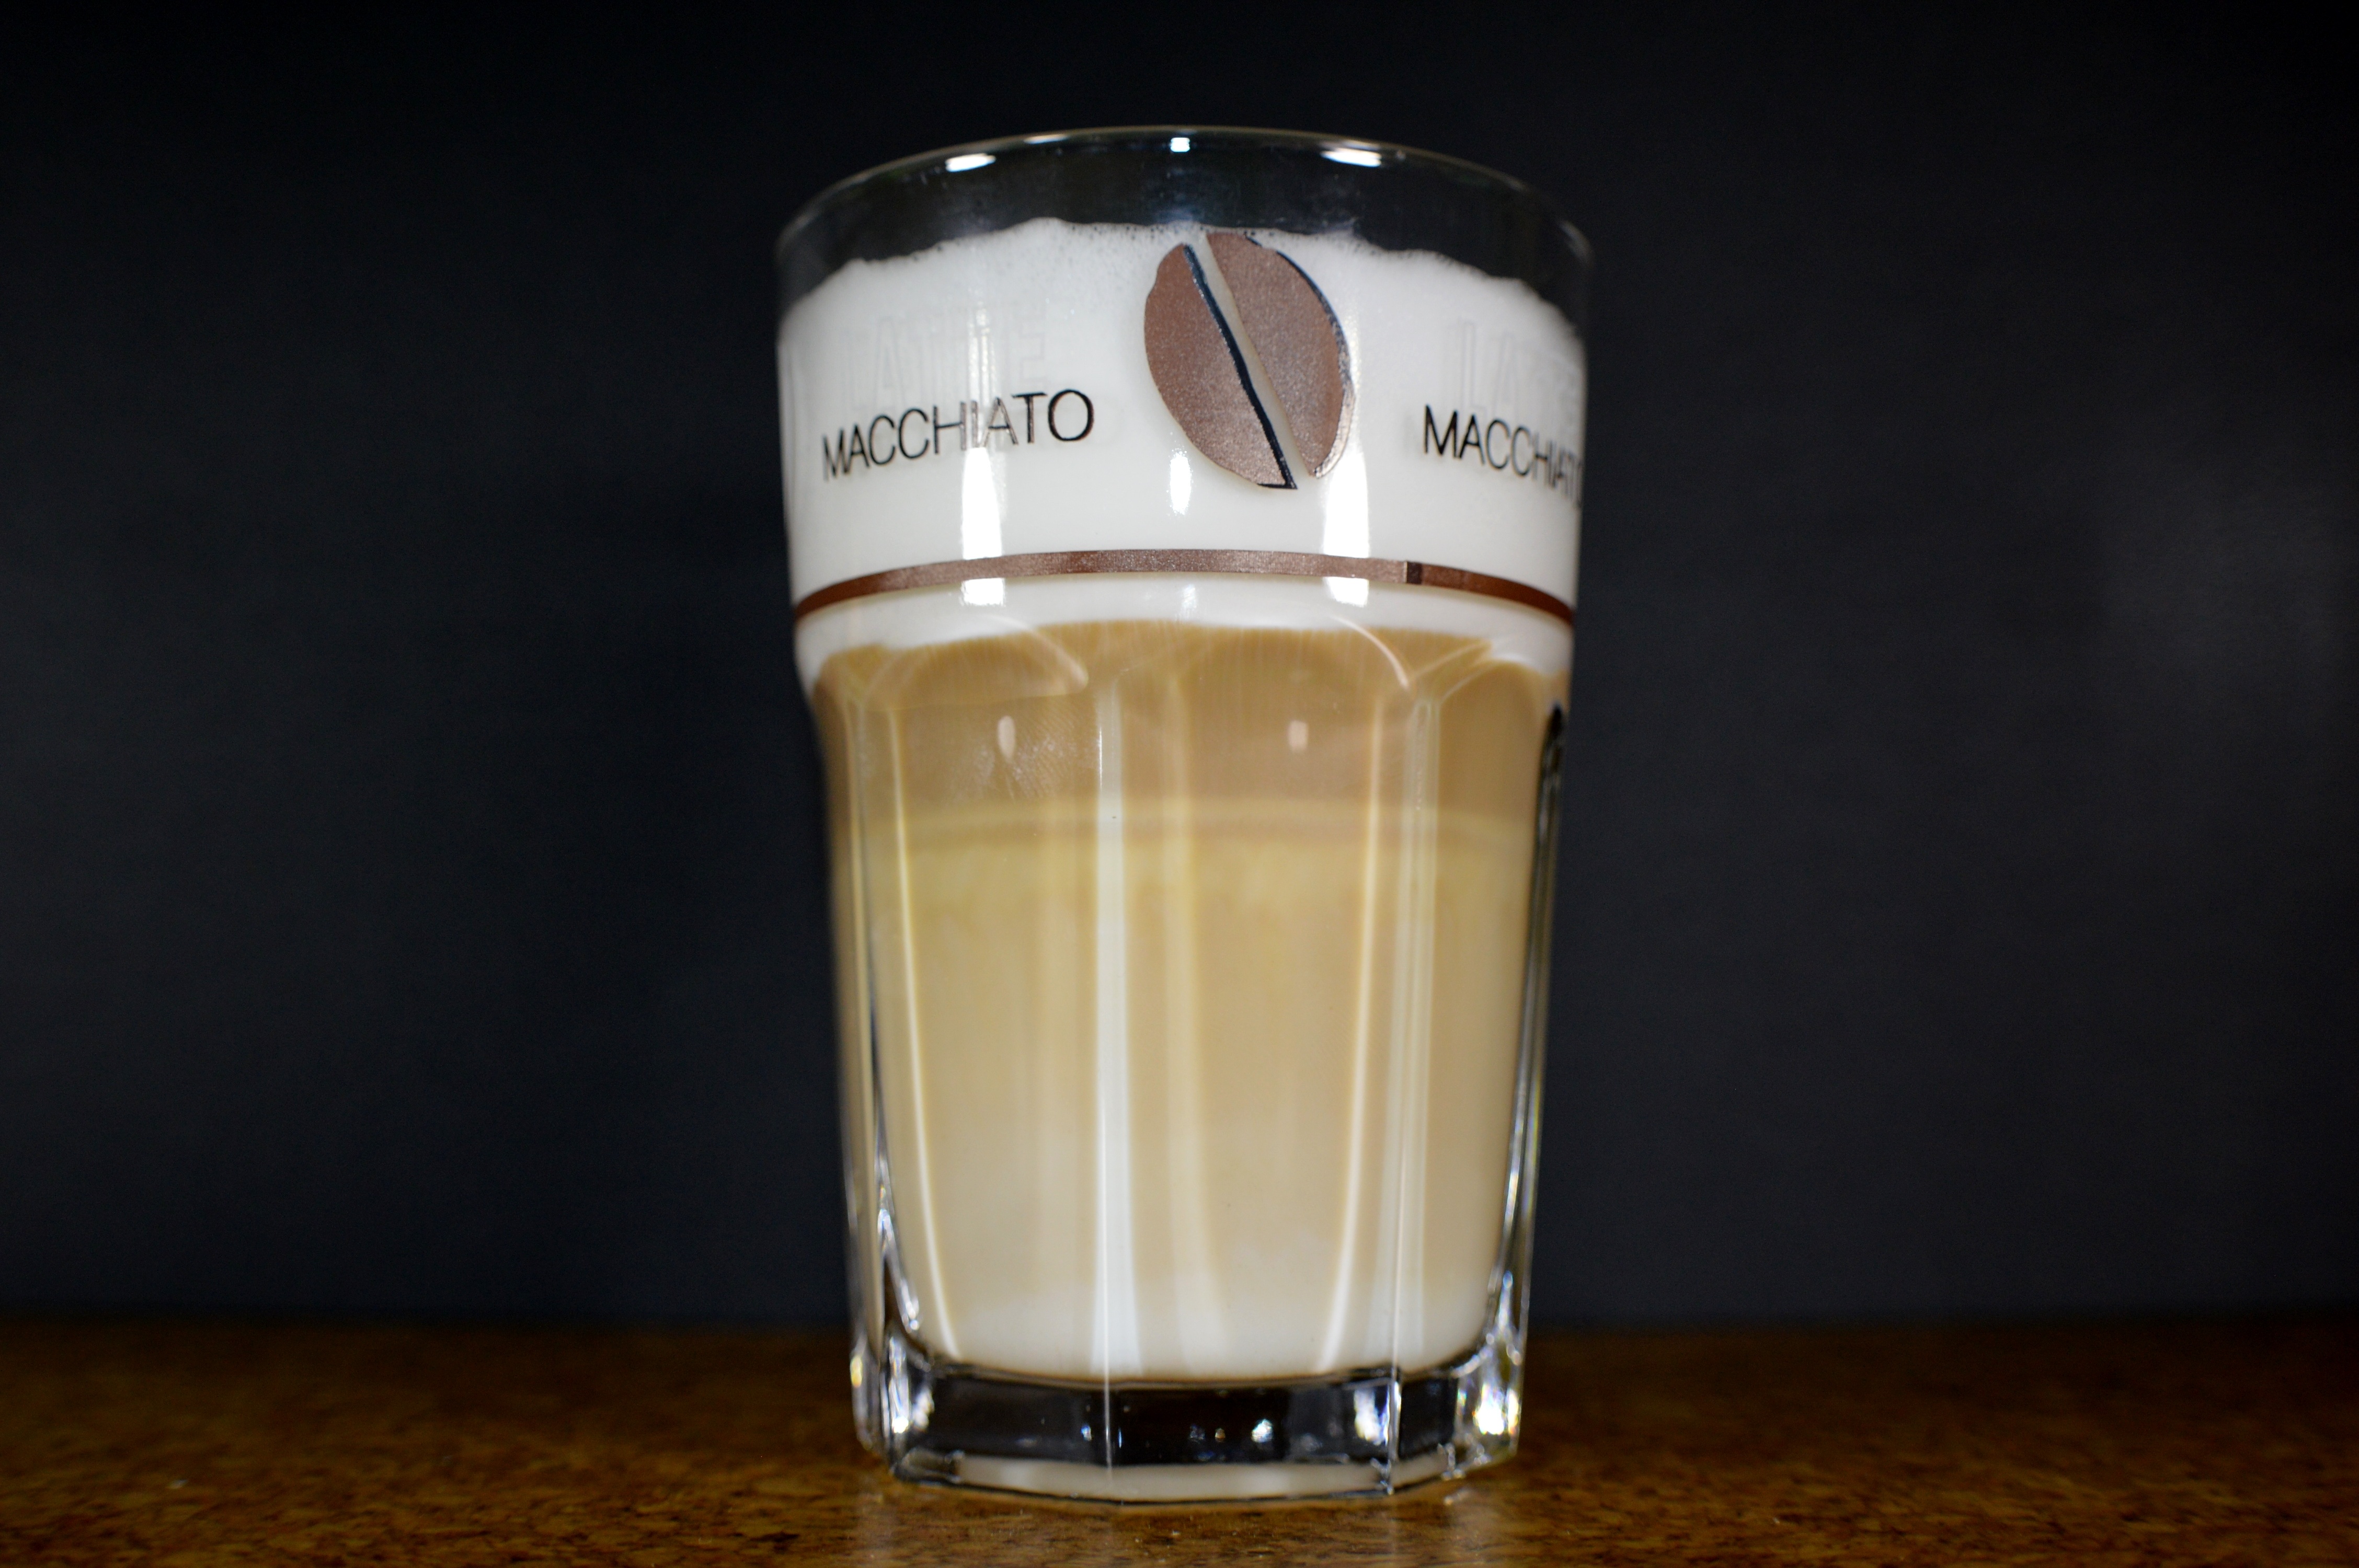
coffee, glass, foam, drink, bottle, lighting, beer, liqueur, benefit from, flavor, latte macchiato, distilled beverage, pint us